Wheal Martyn

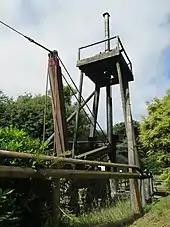
The slurry pump, powered by the cable on the left from a waterwheel

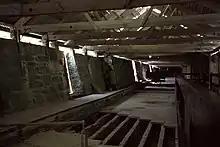
The dry. Part of the floor has been lifted to show the space through which the hot gases passed.

In order to pump clay slurry from the pit, which is some distance from a source of water, a system of iron rods transmits power, by a reciprocating motion, from a waterwheel of diameter , made at Charlestown Foundry in the 1880s. The waterwheel was in use until about 1940, and was restored in 1976.